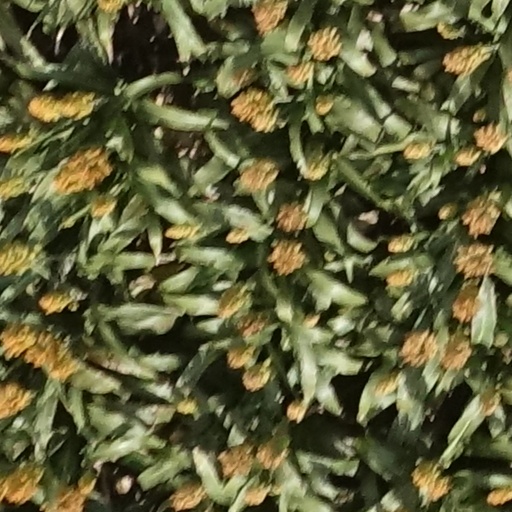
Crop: sorghum